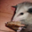
Label: possum